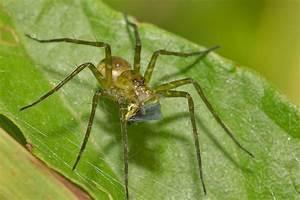
spider